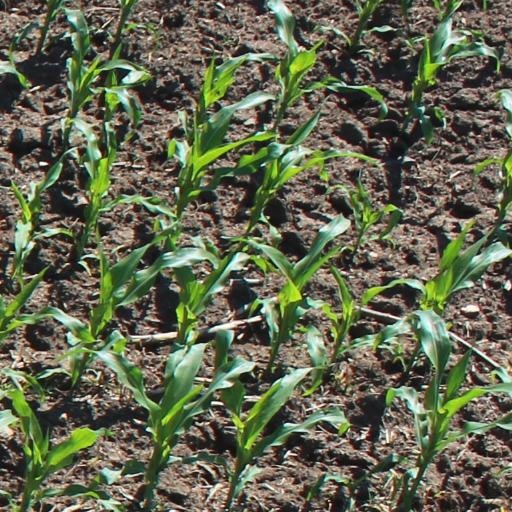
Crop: maize; corn